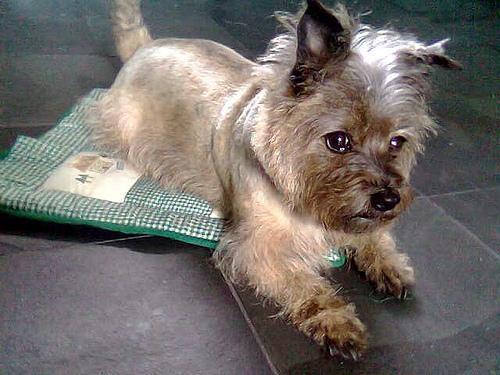
cairn